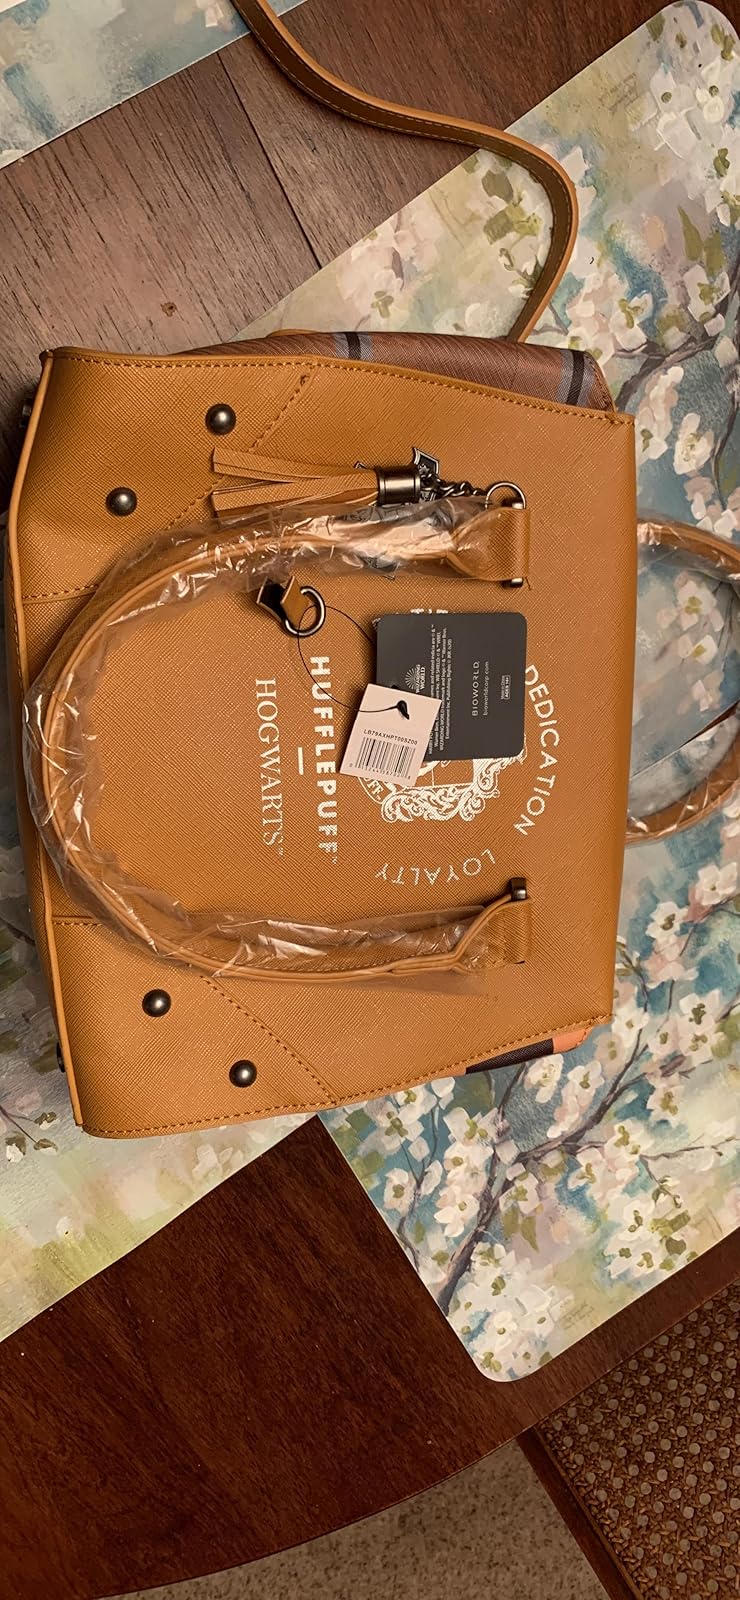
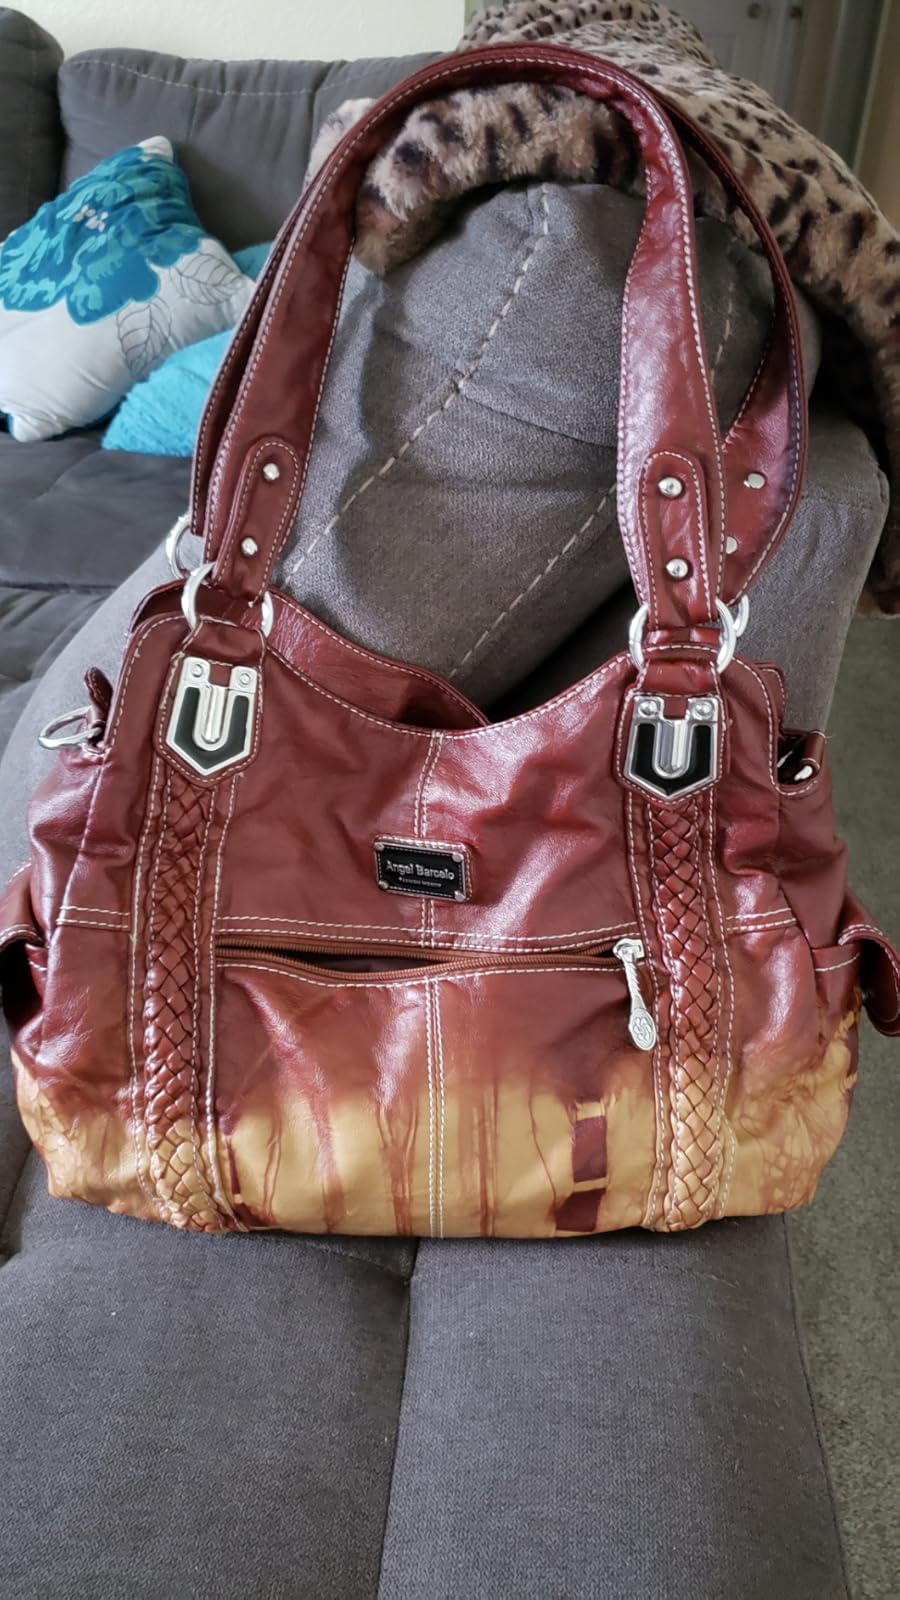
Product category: accessories_handbag
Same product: no